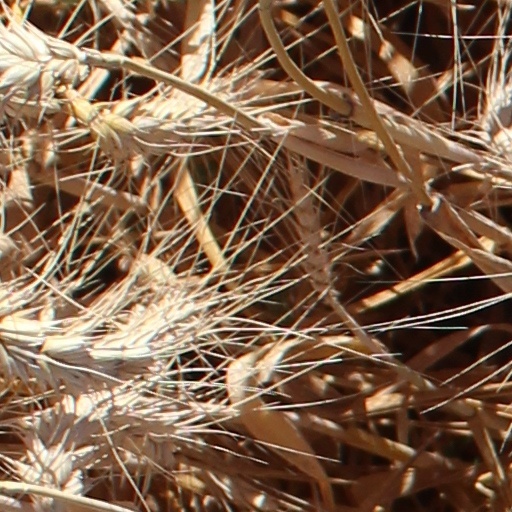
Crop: wheat